Darren Waller

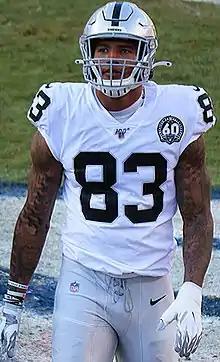
Waller with the Oakland Raiders in 2019

On "Hard Knocks" with the Raiders, he was featured in an episode detailing his struggle with substance abuse and his steps taken to overcome it. In Week 1 of the 2019 season against the Denver Broncos, Waller caught seven passes for 70 yards in the 24–16 win. During Week 3 against the Minnesota Vikings, Waller finished with 134 receiving yards on 13 receptions, marking his first career game with over 100 yards, but the Raiders lost 34–14. On October 16, 2019, Waller signed a three-year contract extension with the Raiders through the 2023 season. In Week 7 against the Green Bay Packers, Waller caught seven passes for 126 yards and two touchdowns in the 42–24 loss. In Week 13 against the Kansas City Chiefs, Waller caught seven passes for 100 yards in the 40–9 loss. In Week 14 against the Tennessee Titans, he caught seven passes for 63 yards in a 42–21 loss. During Week 15 against the Jacksonville Jaguars, Waller finished with eight catches for 122 receiving yards as the Raiders lost 20–16. In Week 17 against the Denver Broncos, Waller caught six passes for 107 yards, including a 75-yard catch, during the 16–15 loss. Waller was named as an alternate to the 2020 Pro Bowl, and after the Kansas City Chiefs advanced to the Super Bowl, he was originally supposed to be named in as a replacement for Travis Kelce, but he had recently had thumb surgery and was unable to play. Jack Doyle was instead named as Kelce's alternate. Waller finished the 2019 season with 90 receptions for 1,145 yards and three touchdowns. He was ranked 99th by his fellow players on the NFL Top 100 Players of 2020.